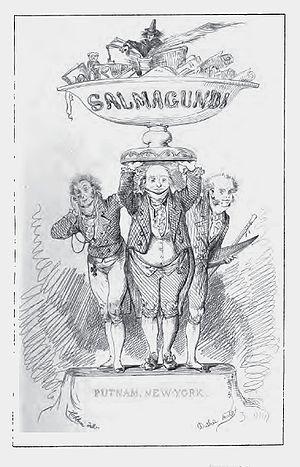
Salmagundi ; or The Whim-whams and Opinions of Launcelot Langstaff, Esq. & Others, communément appelé Salmagundi, est un périodique satirique créé et rédigé au XIXᵉ siècle par l’écrivain américain Washington Irving.